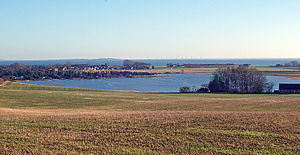
Natura 2000-område nr. 59 Kysing Fjord
Norsminde Fjord set fra nord, mod Norsminde, og i horisonten skimtes Tunø og havvindmølleparken på Thunø Knob
Norsminde Fjord ligger ca. 20 km syd for Århus, Århus Amt, Jylland, Denmark
Natura 2000-område nr. 58 Kysing Fjord er et Fuglebeskyttelsesområde, der har et areal på i alt 370 ha. Området omfatter den 3 km lange, lavvandede Norsminde Fjord, en del af den afvandende Kysing Fjord, der er inddiget bruges som landbrugsarealer, og engene omkring Odder Ås nedre løb ud til fjorden. Fjorden har en gennemsnitsdybde på hun ca. 60 cm, og vandstand og saltholdighed er reguleret med en højvandssluse ved Norsminde af hensyn